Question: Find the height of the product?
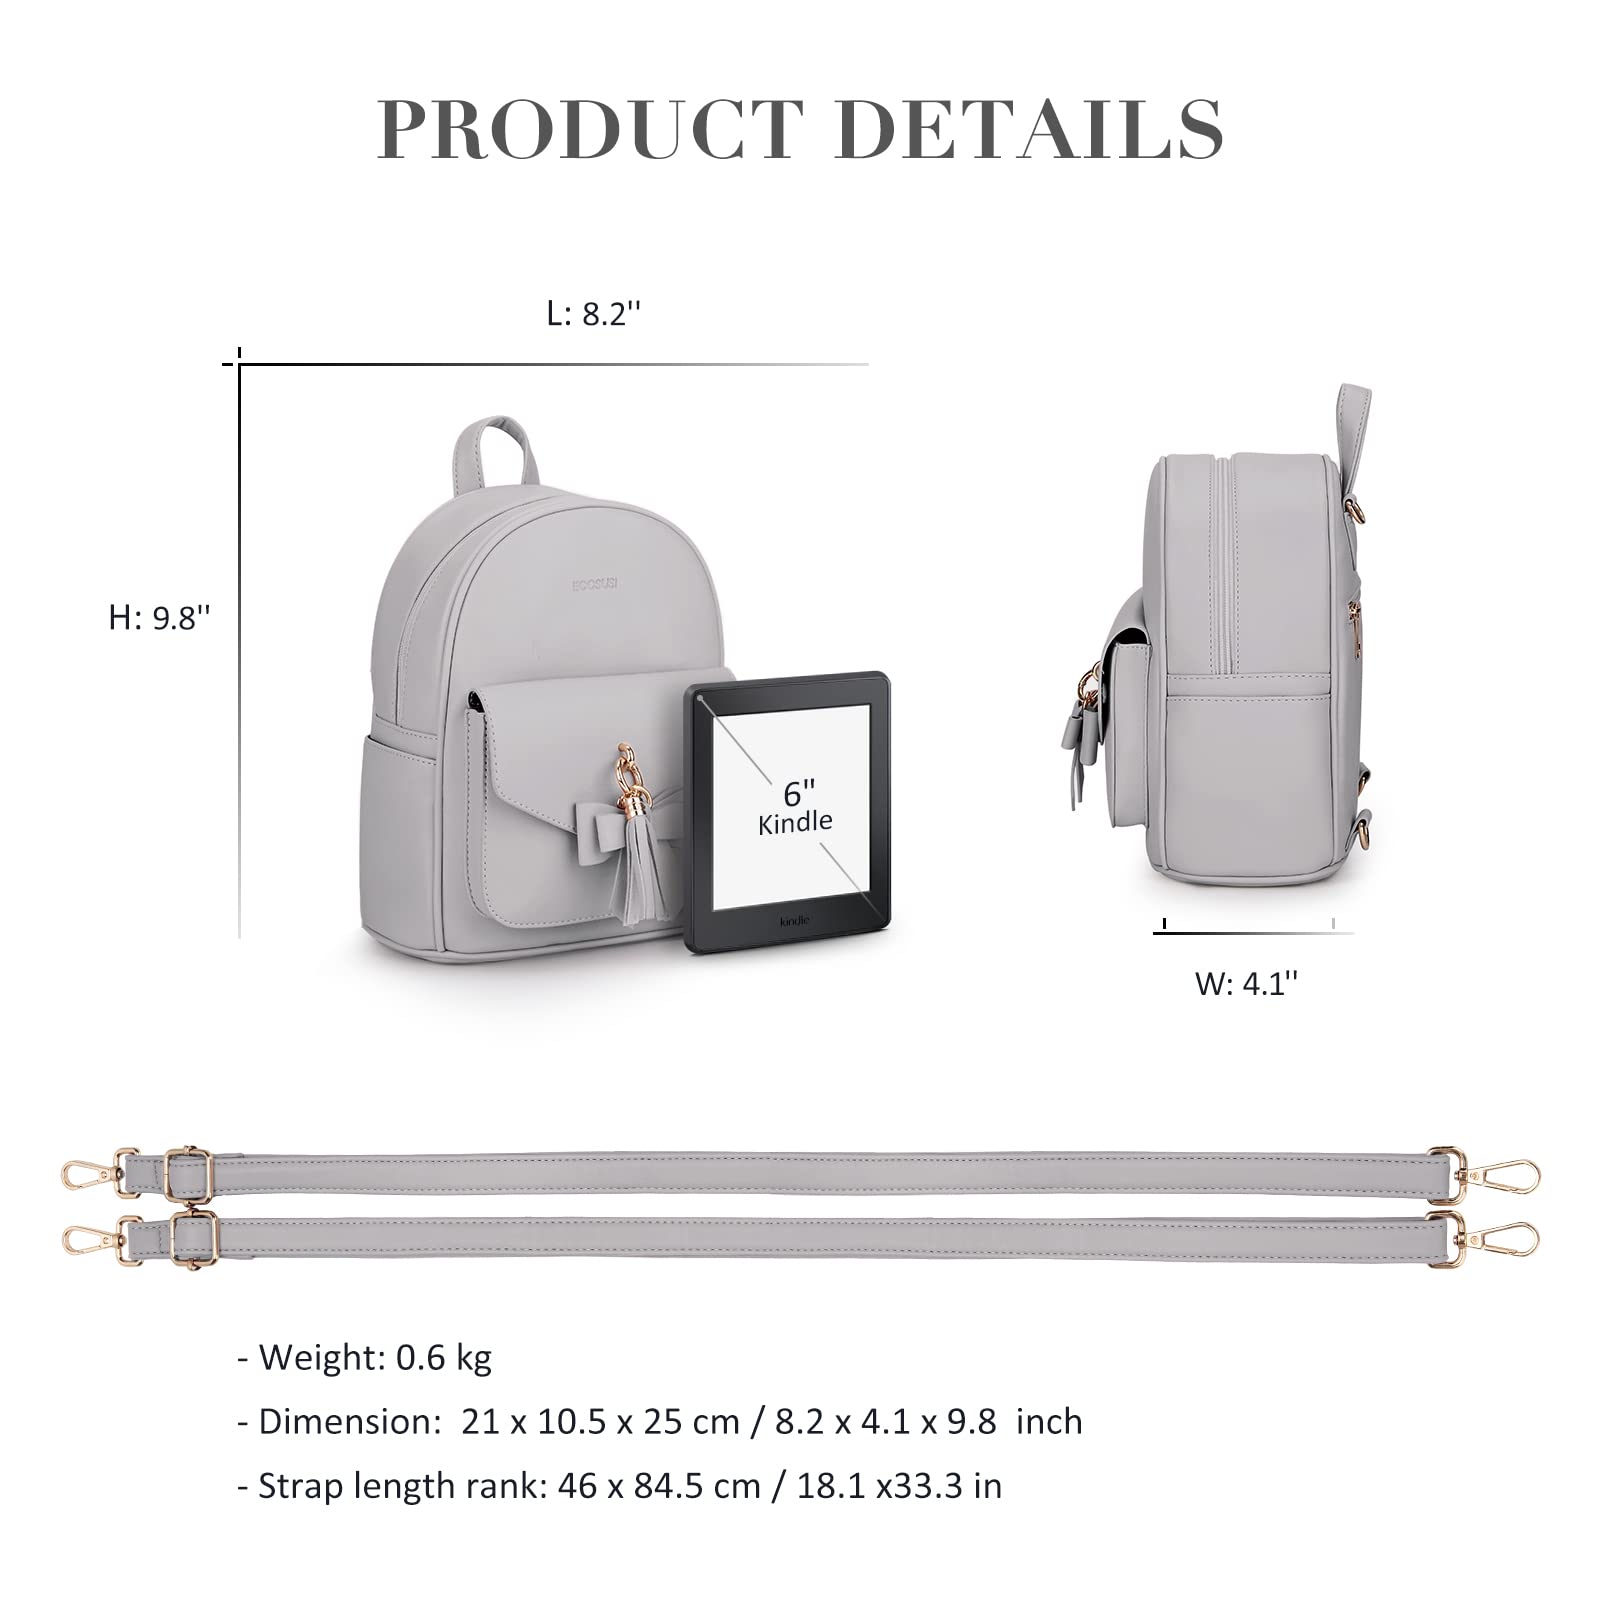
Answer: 9.8 inch